Germany in the Eurovision Song Contest 1996

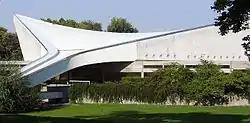
The Friedrich-Ebert-Halle in Hamburg was the host venue of

In 1996, all nations with the exceptions of the host country were required to qualify from an audio qualifying round, held on 20 and 21 March 1996, in order to compete for the Eurovision Song Contest; the top twenty-two countries from the qualifying round progress to the contest. During the allocation draw which determined the running order of the final on 22 March 1996, Germany was not announced among the top 22 entries in the qualifying round and therefore failed to qualify to compete in the contest. It was later revealed that Germany placed twenty-fourth in the qualifying round, receiving a total of 24 points. This was the first, and so far only time Germany did not participate in the contest, having competed since the first edition in 1956, which caused some discontent between ARD and the European Broadcasting Union (EBU) because Germany was one of the biggest financial contributors to the contest due to its population size. This qualification failure, among other things, led to the formation of the "Big Five" status.